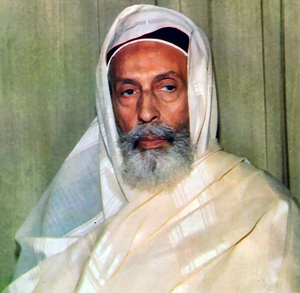
Mohammed Idris El-Mahdi El-Senussi, né le 12 mars 1889 à Jaghboub dans le Gouvernorat de Cyrénaïque et mort le 25 mai 1983 au Caire, a été roi de Libye du 24 décembre 1951 au 1ᵉʳ septembre 1969 sous le nom d'Idris Iᵉʳ.